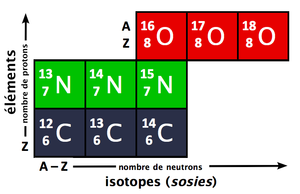
isotope, poids atomique, nombre de masse, protons, neutrons, carbone 14, éléments
Le nombre de masse est le terme employé en chimie et en physique pour représenter le nombre de nucléons, c'est-à-dire la somme du nombre de proton et du nombre de neutron constituant le noyau d'un atome.